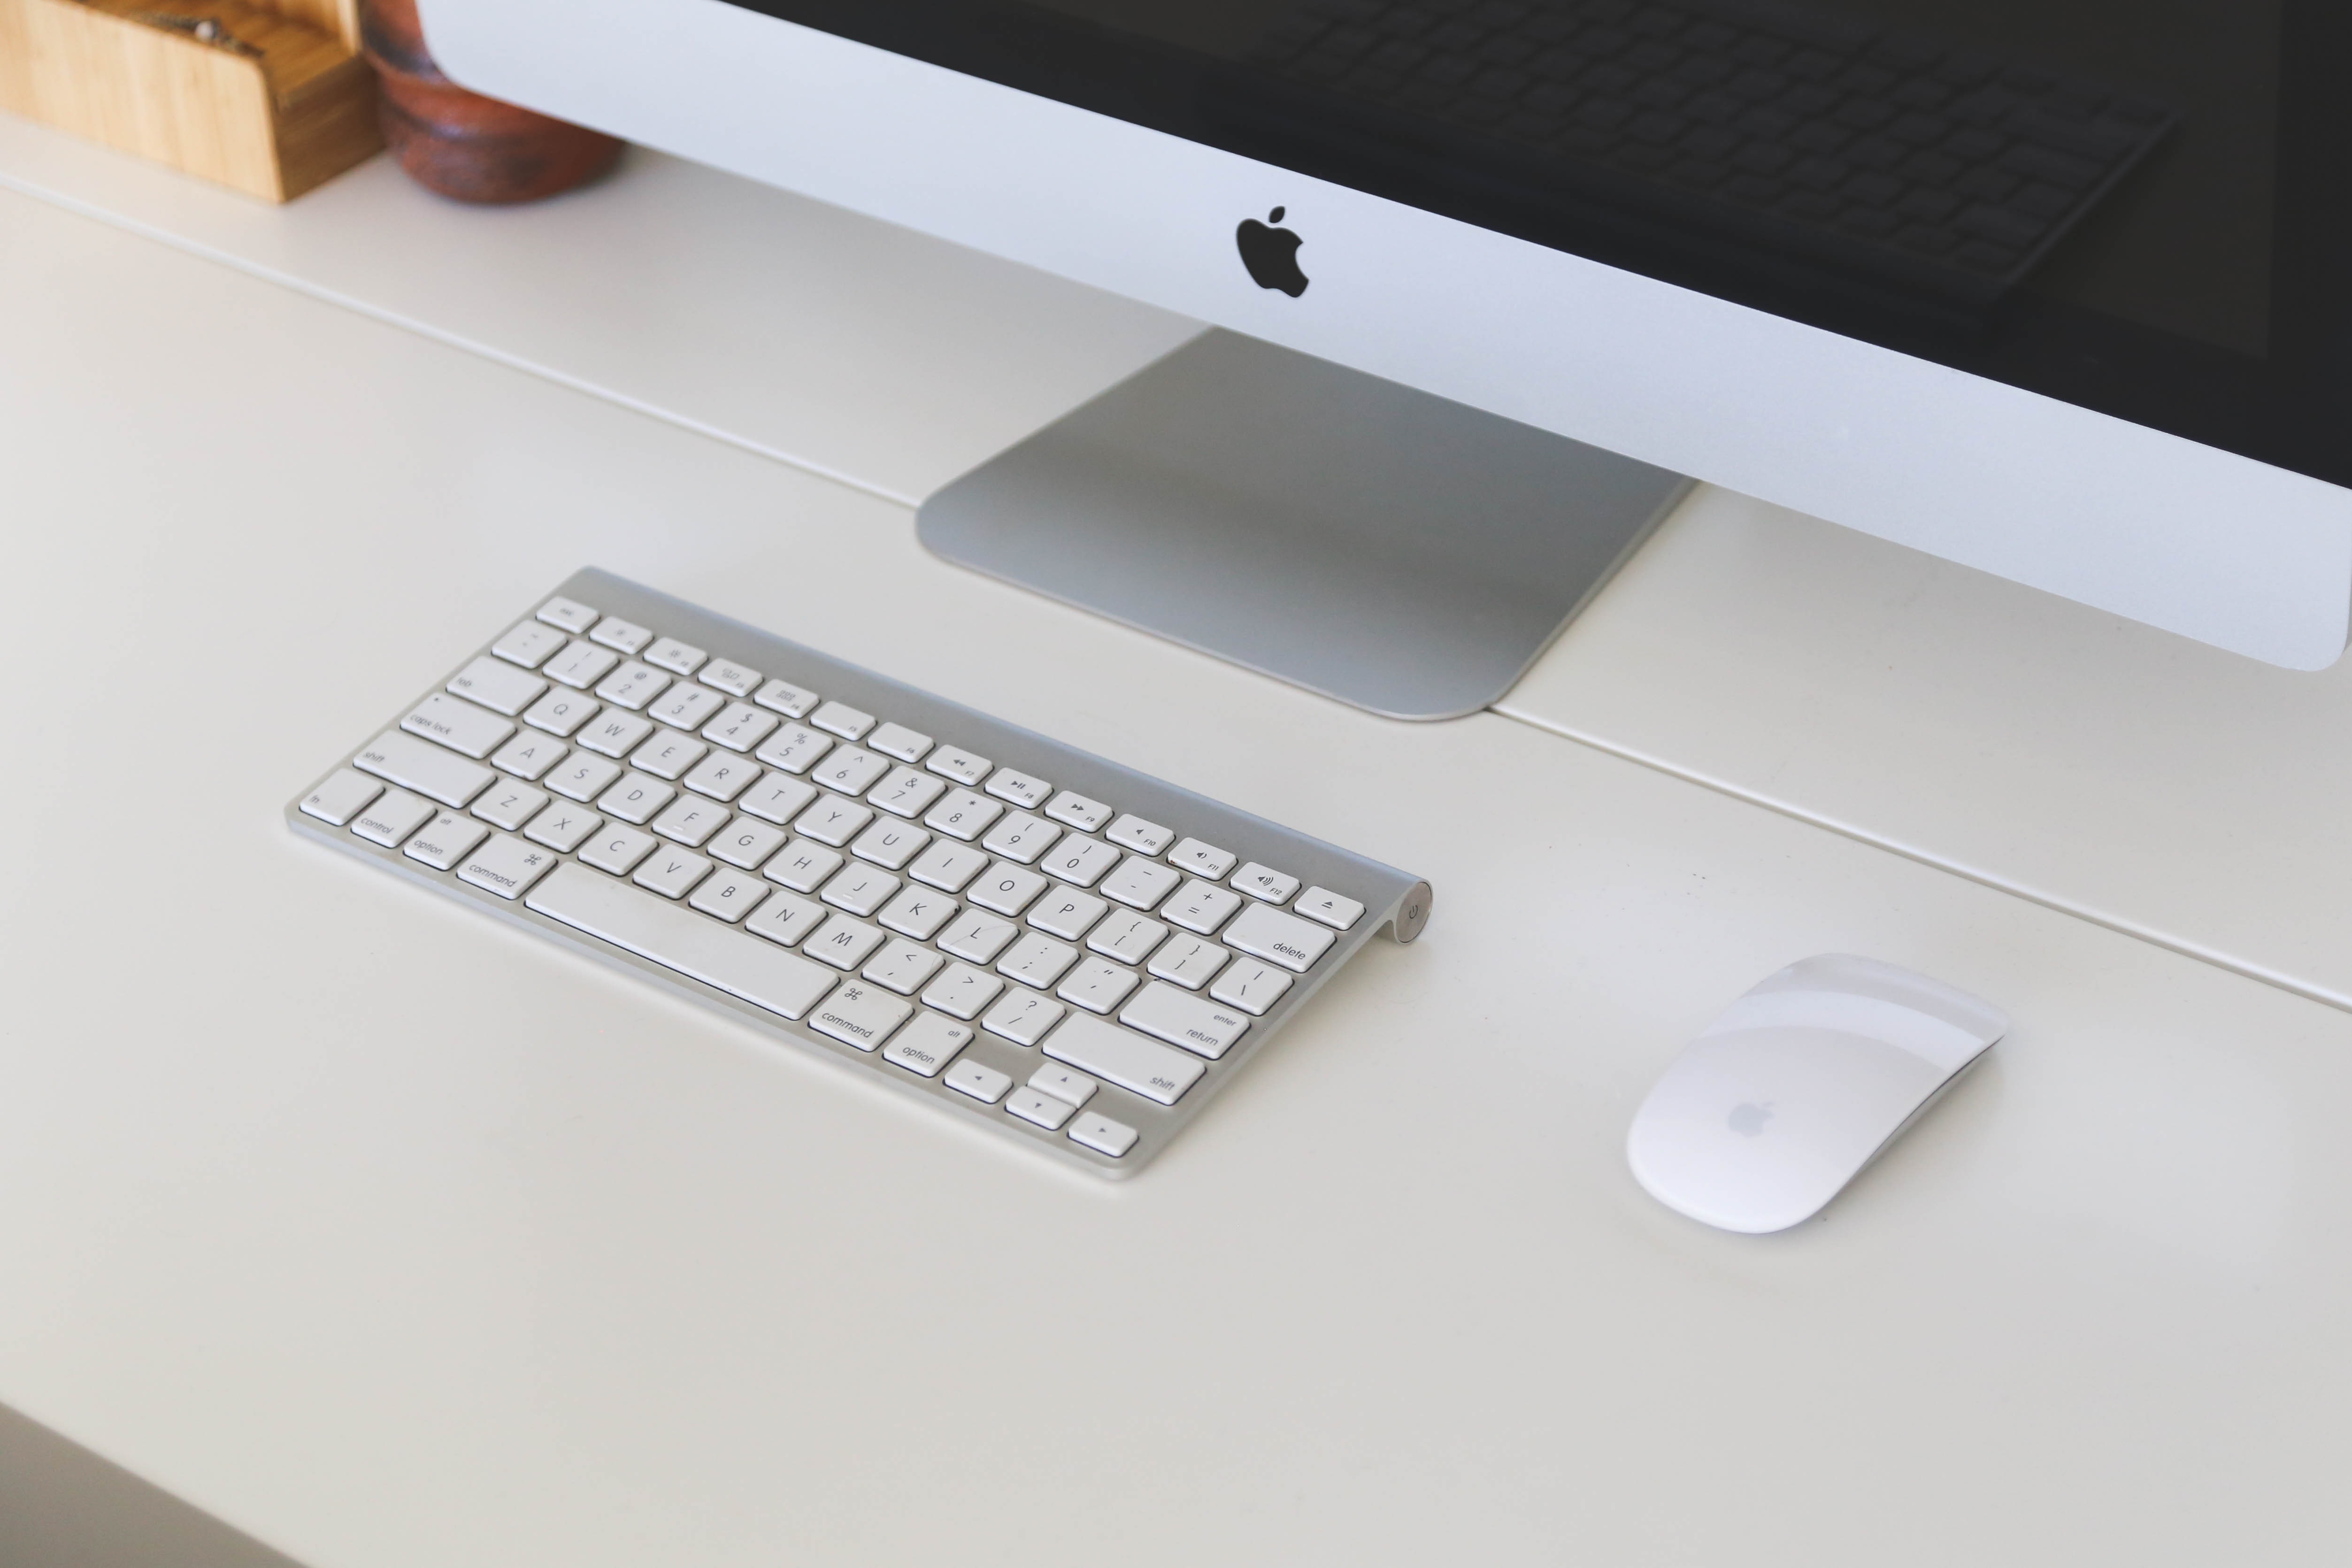
laptop, desk, computer, mac, work, table, keyboard, technology, interior, ceiling, workspace, office, communication, business, furniture, lighting, modern, apple inc, home office, design, display, job, multimedia, workplace, computer keyboard, electronic device